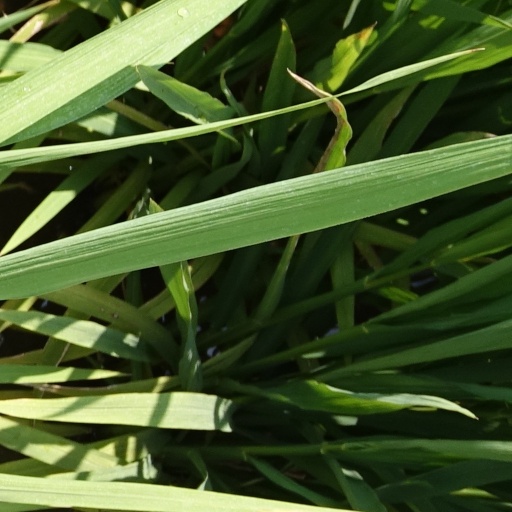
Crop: rice